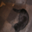
Label: cat